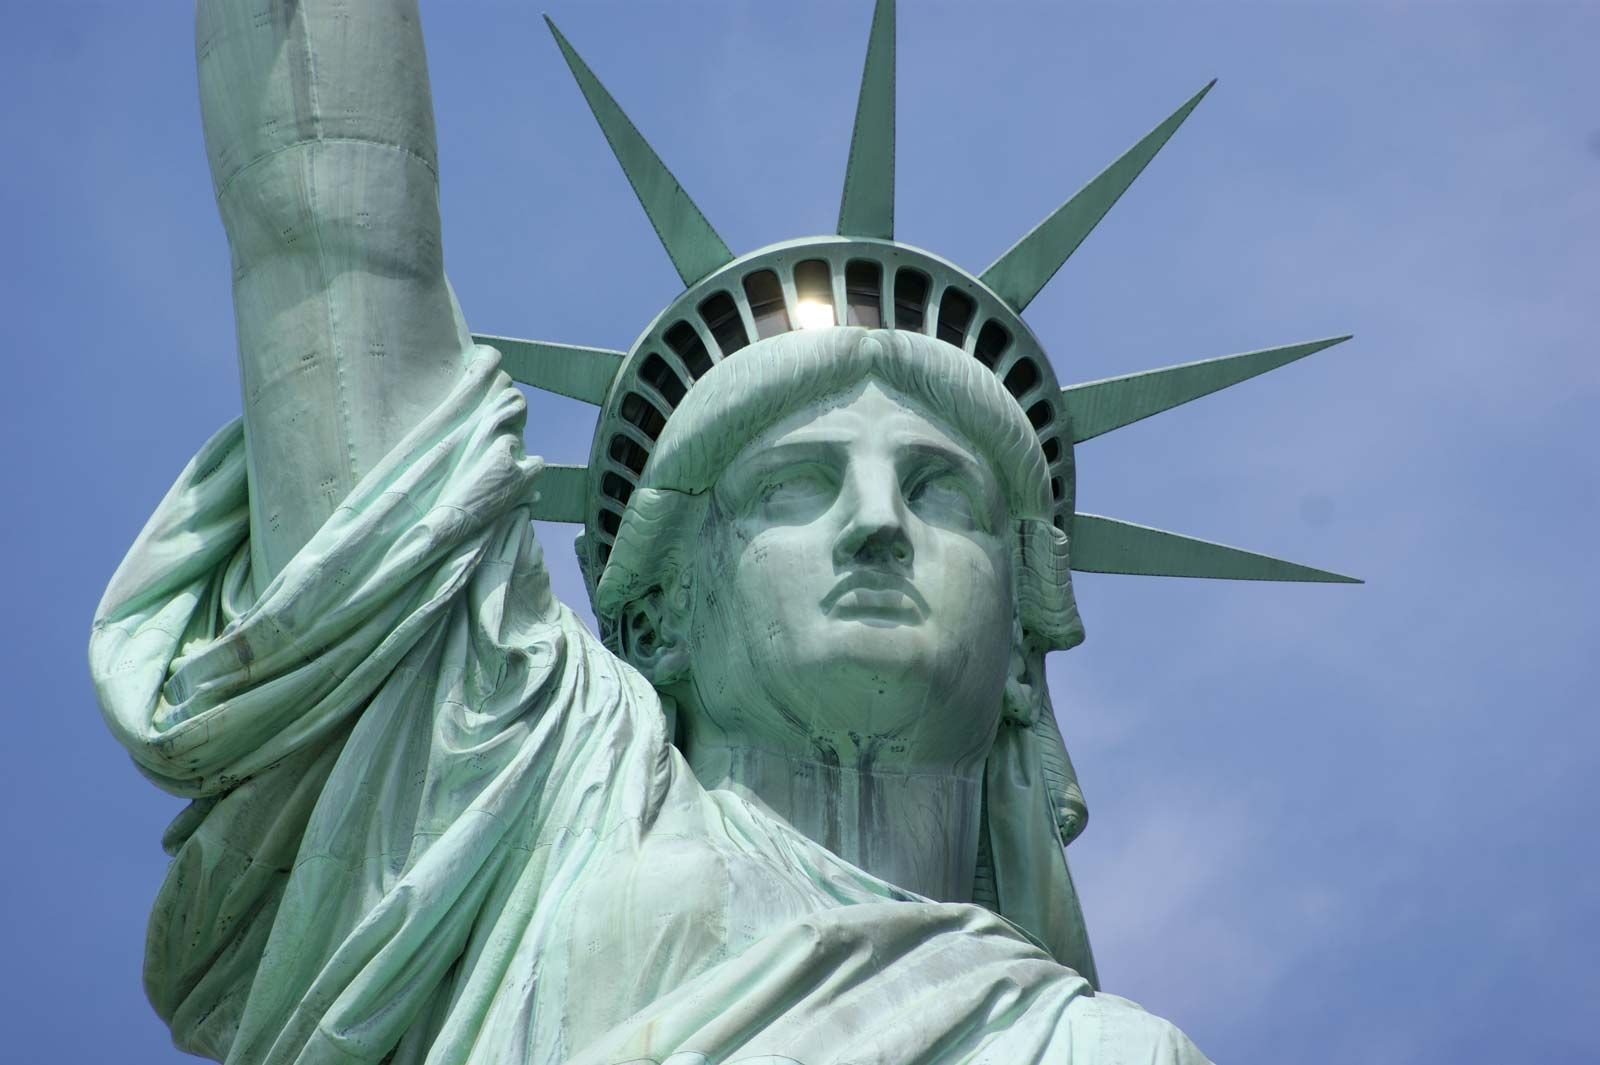
Landmark: Statue of Liberty